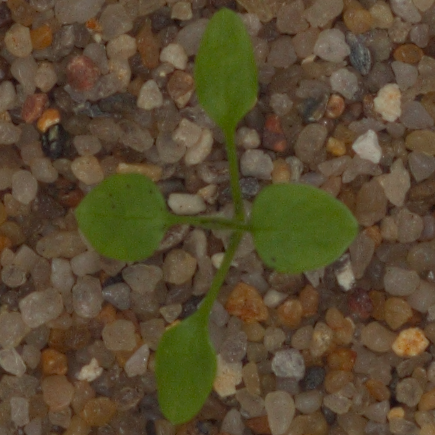
Label: common_chickweed